Wollaton Park

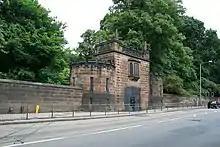
Beeston Lodge on Derby Road

It was designed by the architect Jeffry Wyatville around 1832. It is built of coursed Gritstone ashlar in a heavy Gothic style with "martello-type" round outer towers with battlements. The square central gatehouse is connected to the towers at the second floor level. It has an arched carriage entrance with an oriel window above. It was built following the Nottingham Reform riots in October 1831, and is now a Grade II listed building.